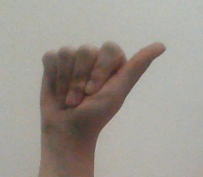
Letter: dhad